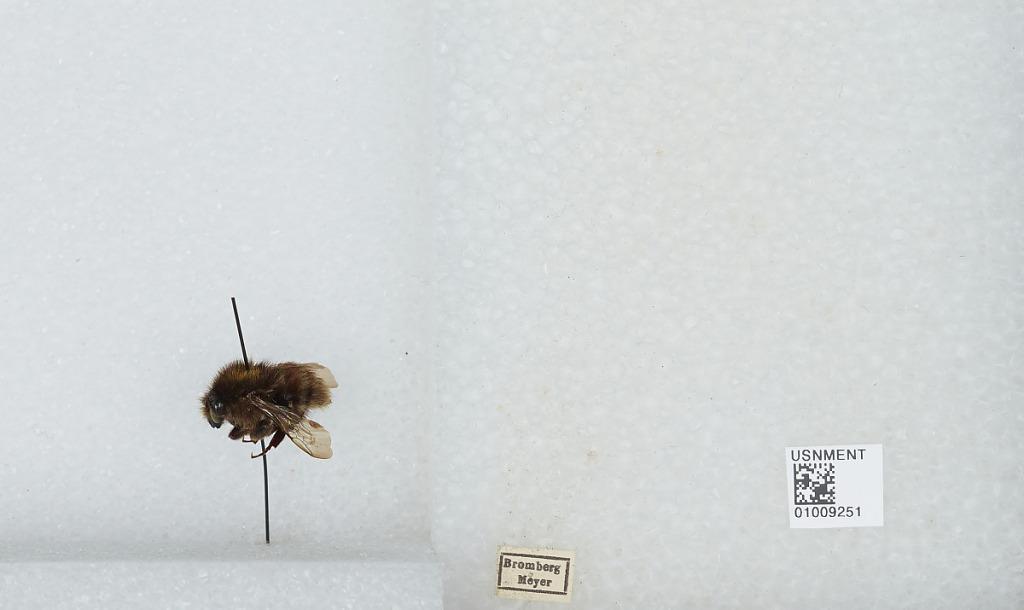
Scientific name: Bombus (Thoracobombus) humilis Illiger
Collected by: Meyer
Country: Germany
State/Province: North Rhine-Westphalia
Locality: Bromberg
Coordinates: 51.2131, 8.66946